Herman Finkers

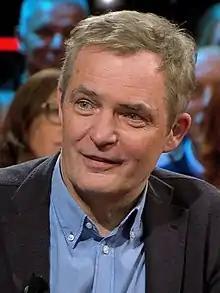
Herman Finkers(interviewed in "De Wereld Draait Door", 2018)

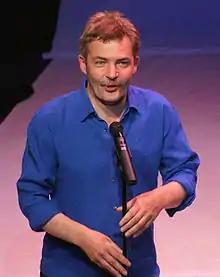
Herman Finkers performing in 2007

Hermenegildus Felix Victor Maria "Herman" Finkers (born December 9, 1954) is a Dutch comedian, who is well known in the Netherlands for his friendly, dry-witted humour and his ambiguous style of storytelling. His humour is never at the expense of others, except his brother Wilfried Finkers, who is frequently the target of jokes. Wilfried Finkers co-wrote material and occasionally appeared in his brother's shows.